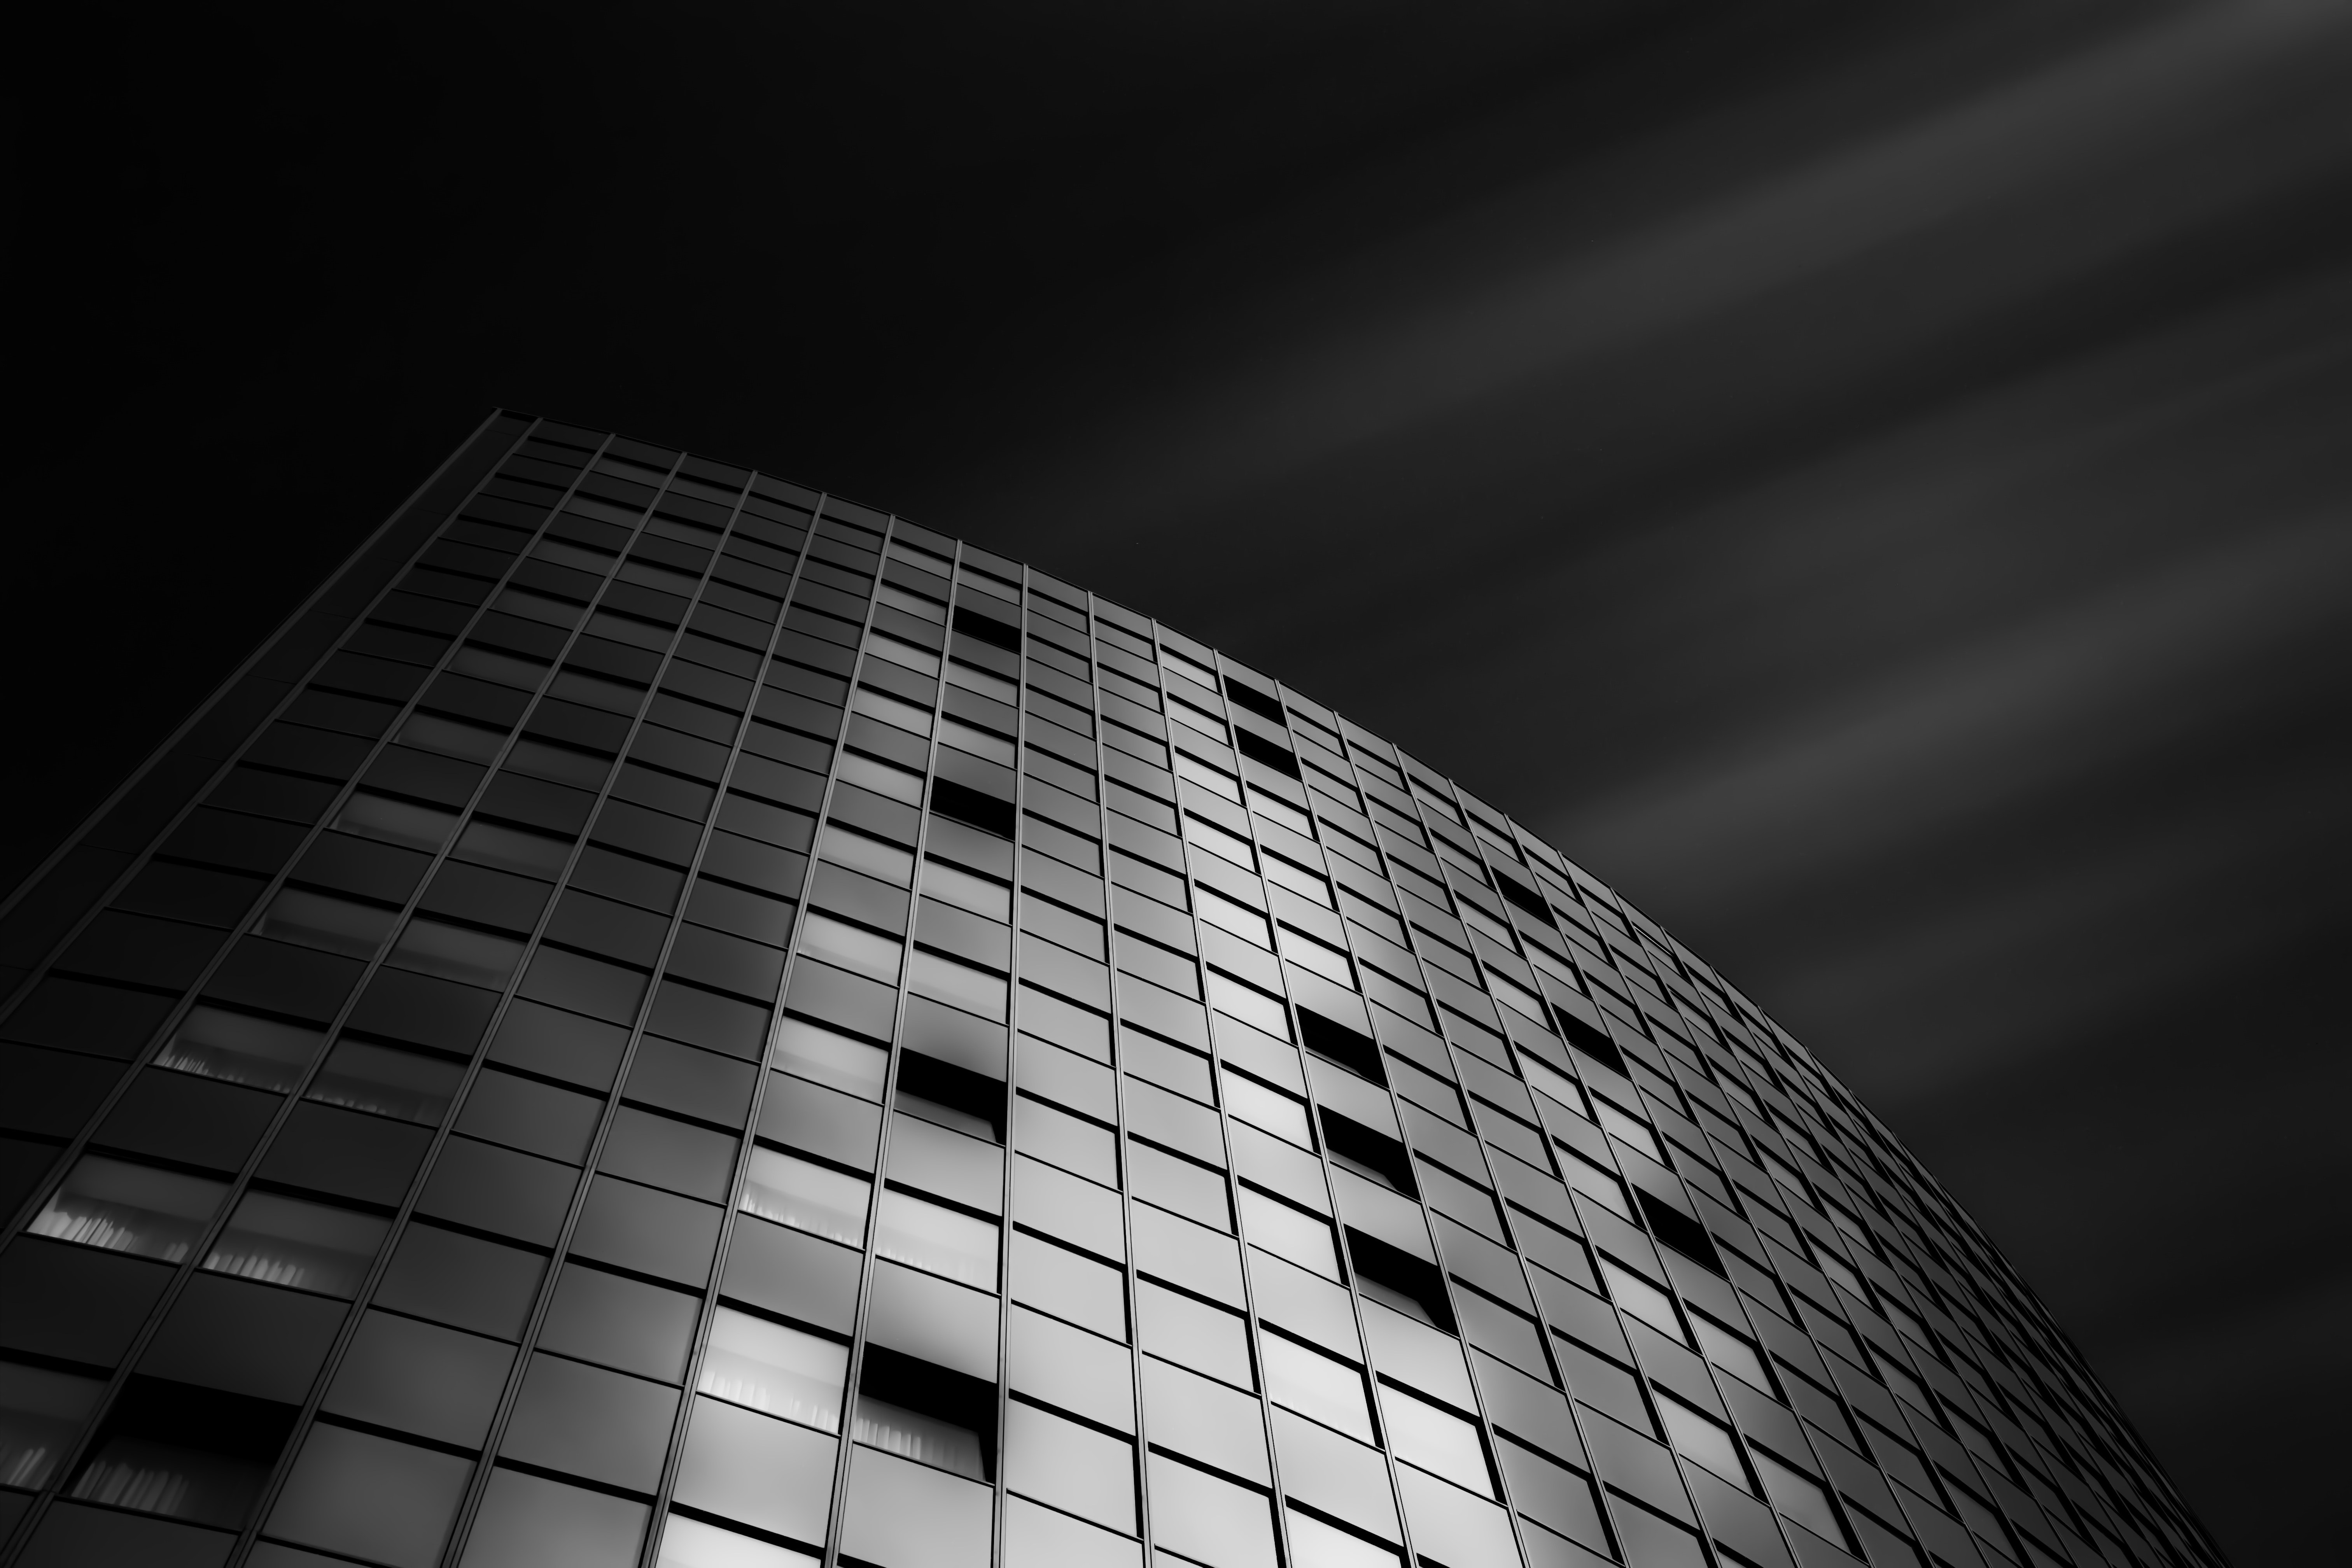
black, white, architecture, black and white, monochrome, monochrome photography, line, sky, building, urban area, photography, Material property, stock photography, tower block, skyscraper, symmetry, city, facade, Tints and shades, commercial building, Colorfulness, style, night, corporate headquarters, daylighting